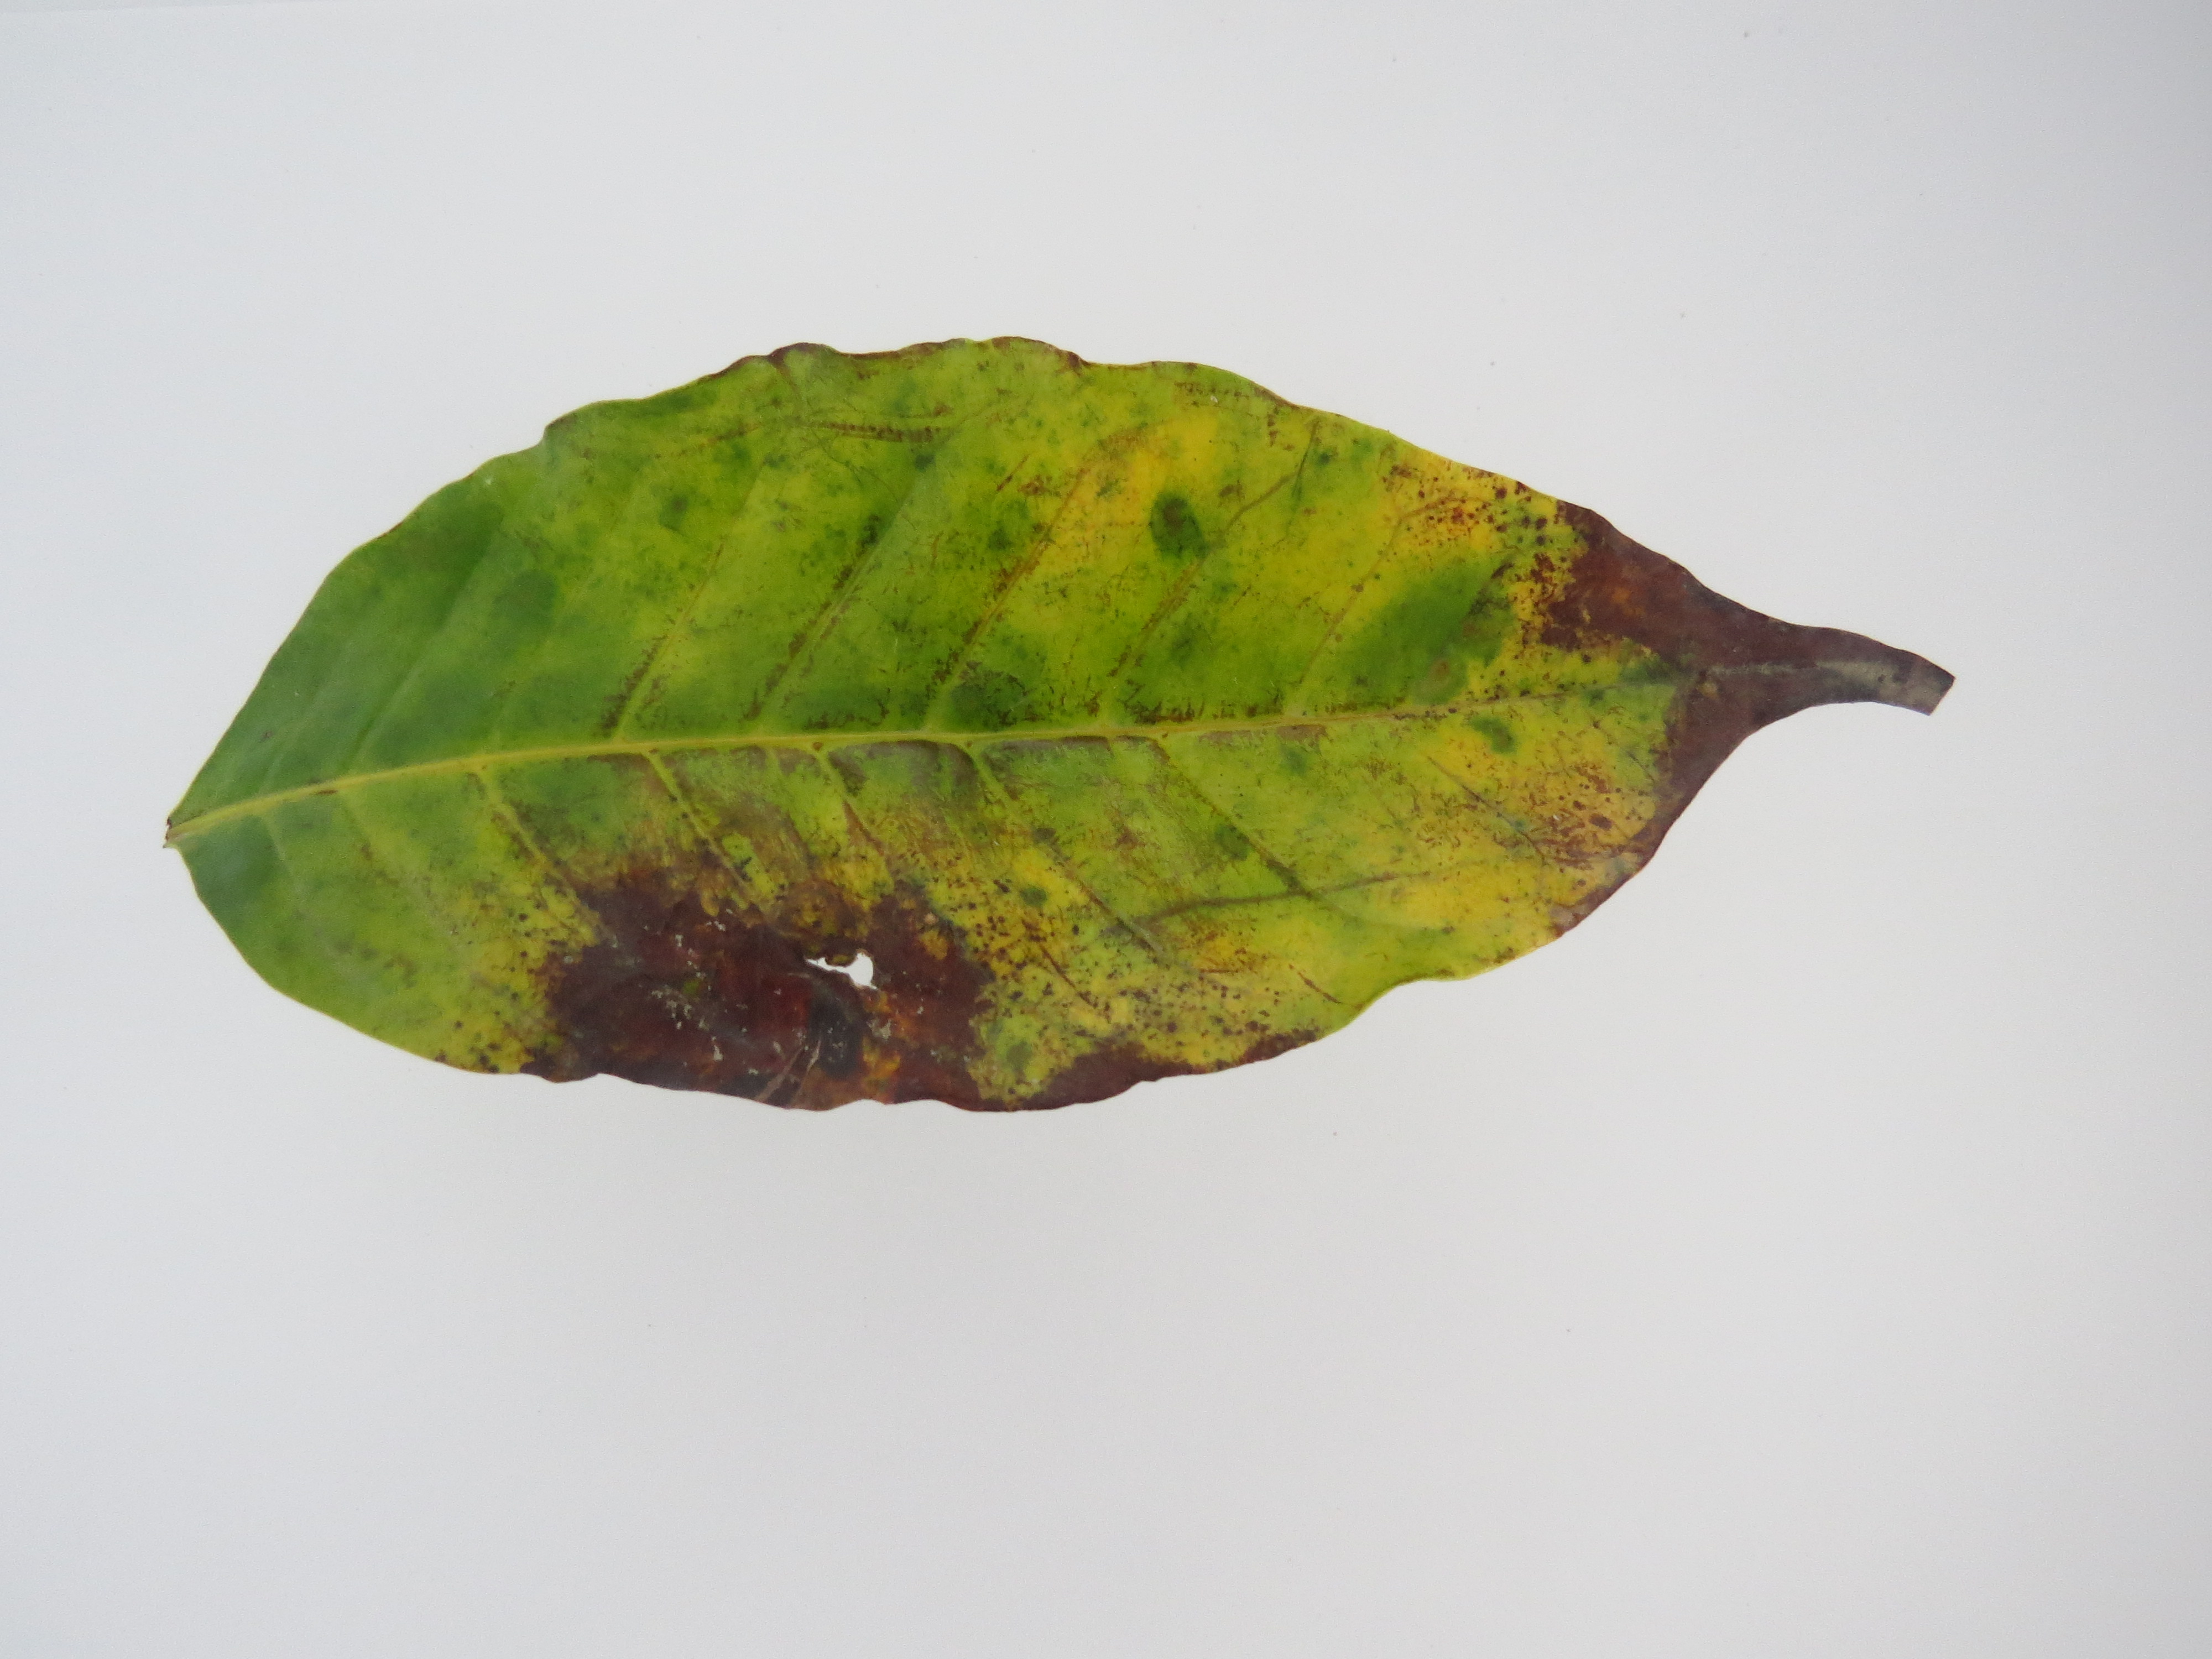
Label: potasium-K